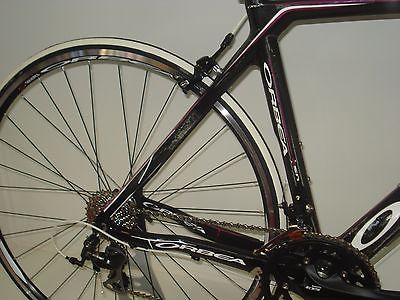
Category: bicycle